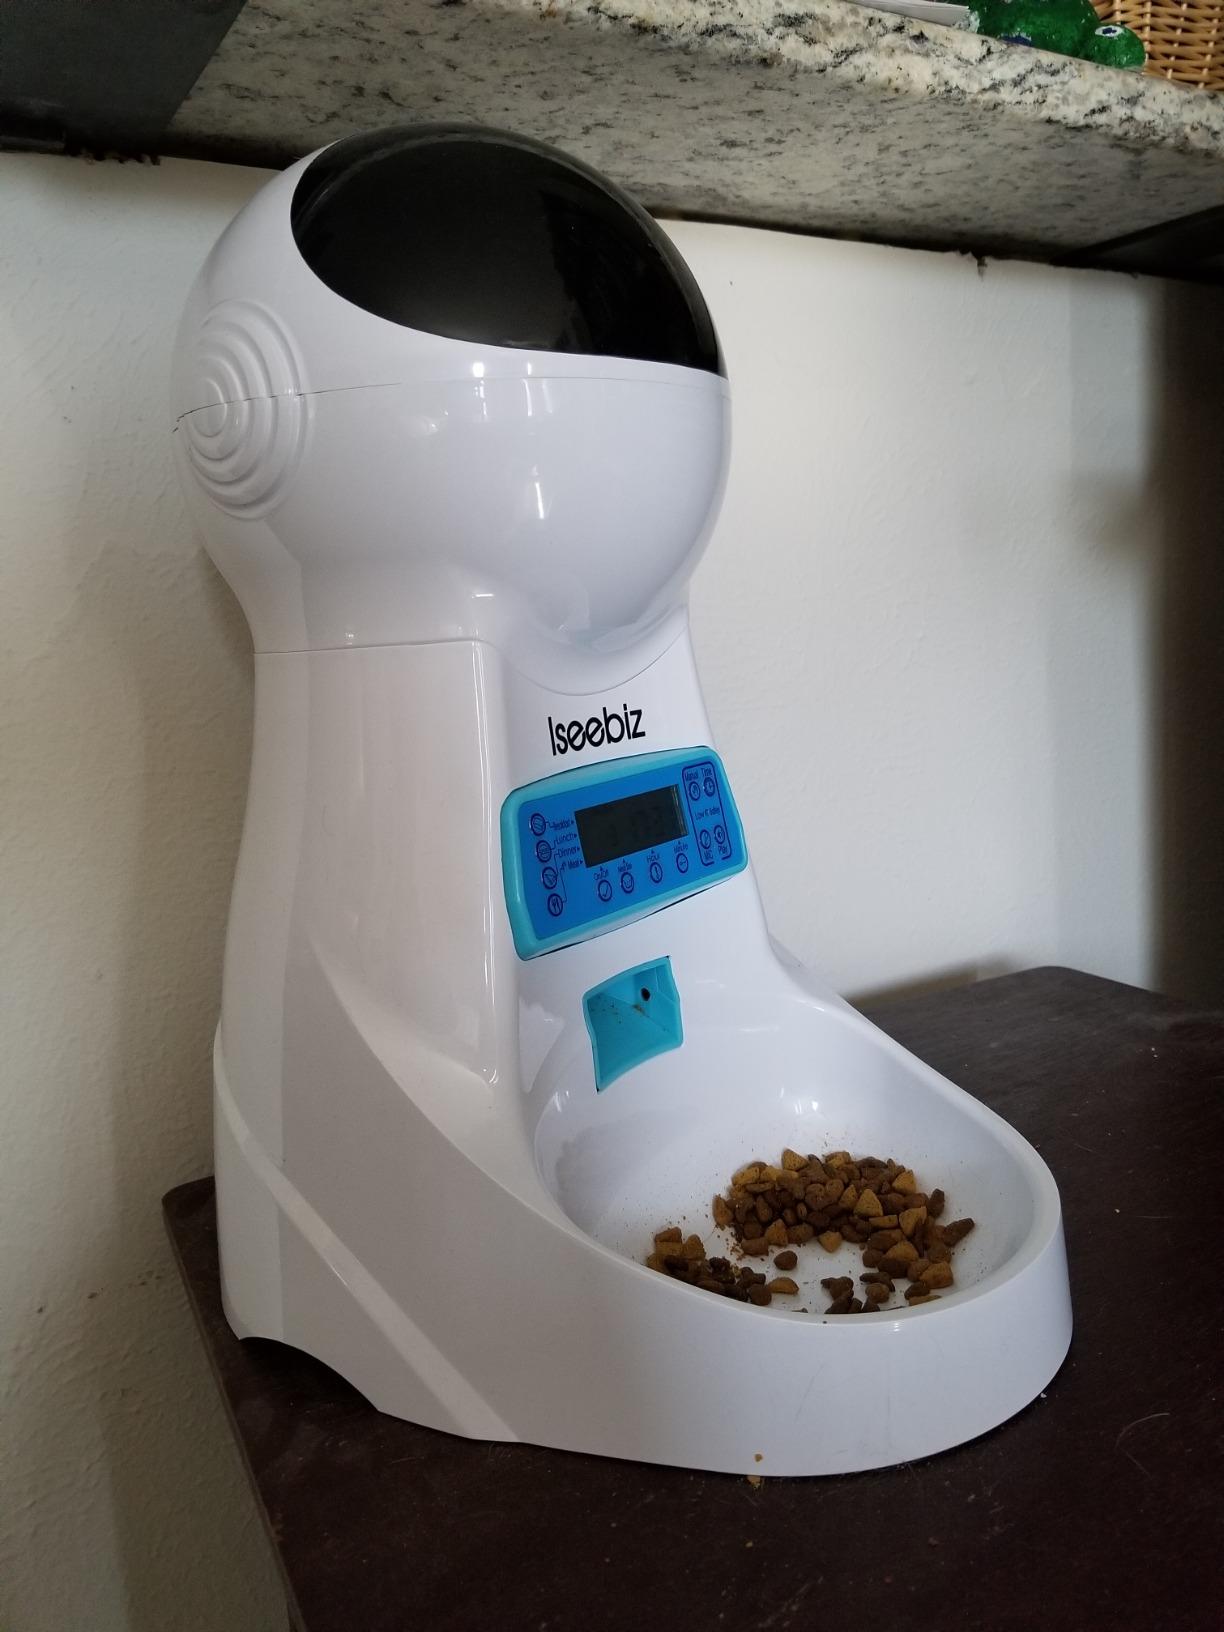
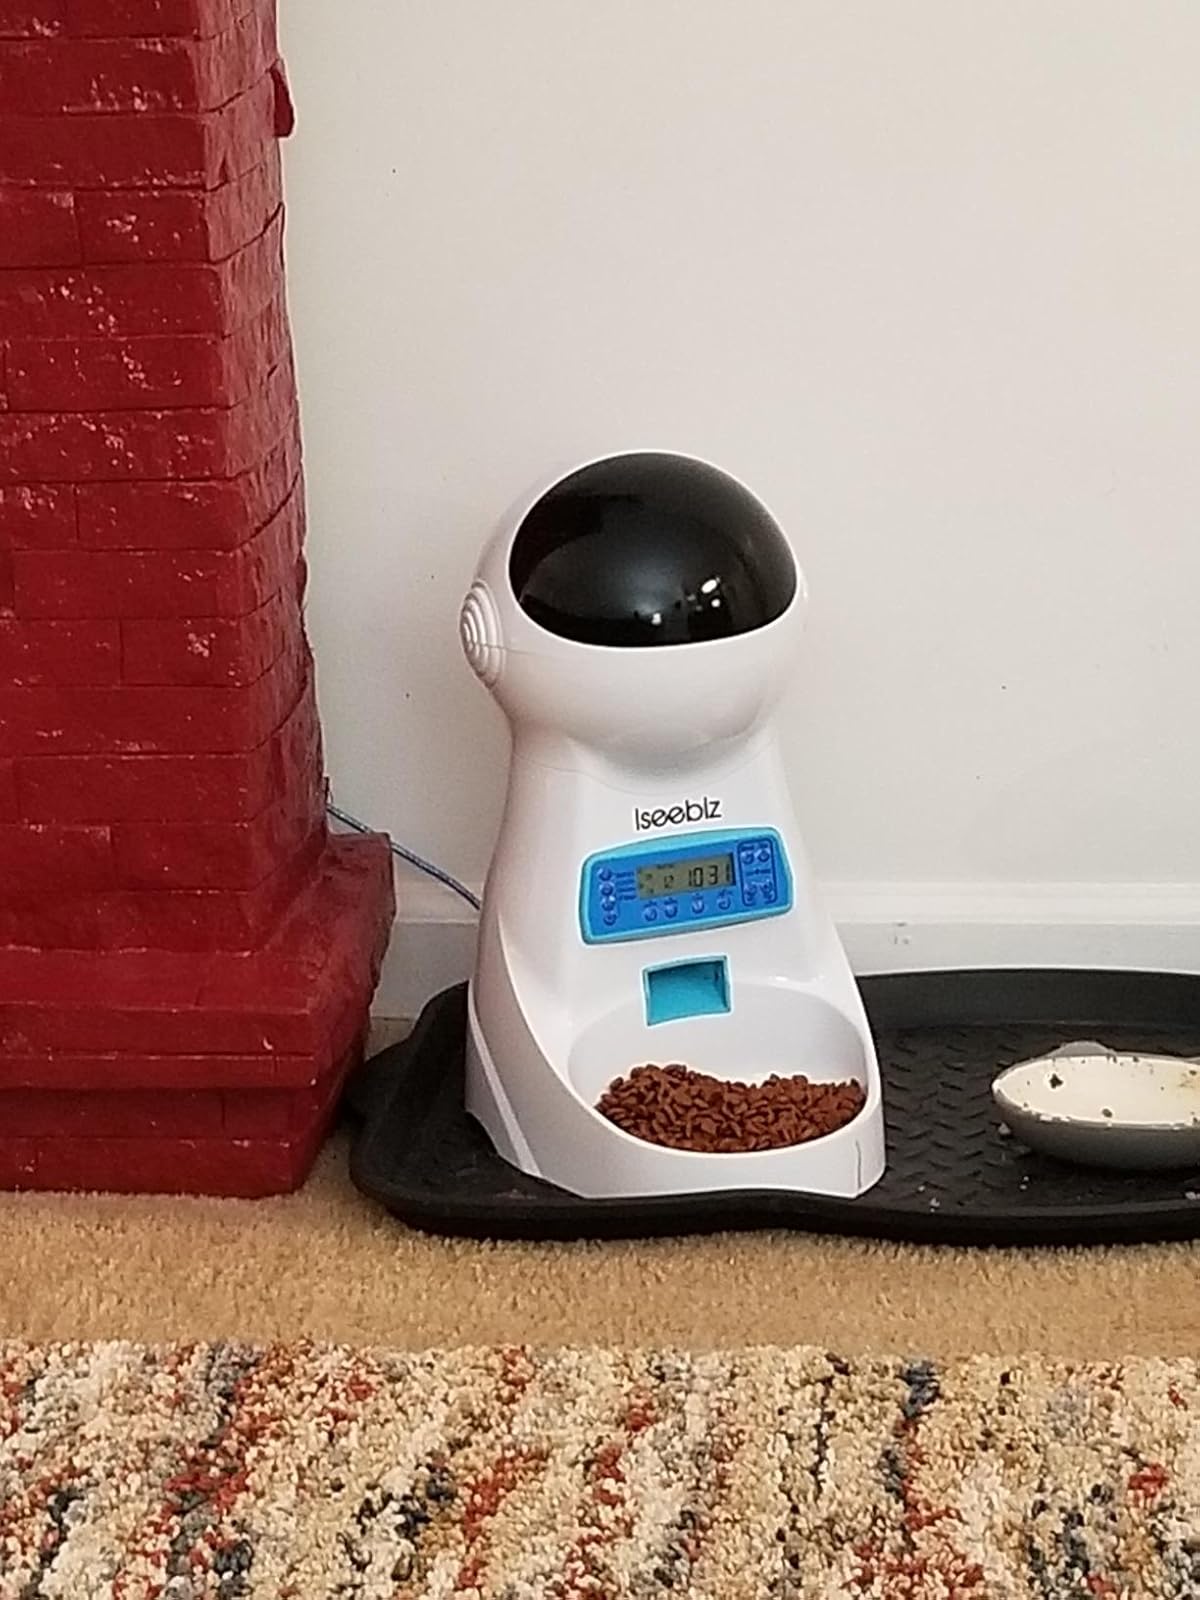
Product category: items_feeder
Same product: yes